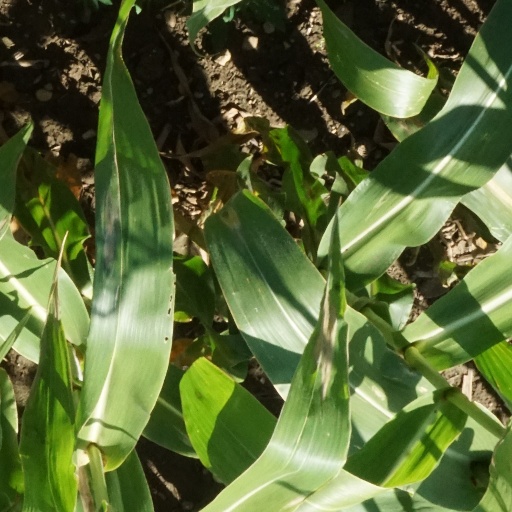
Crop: maize; corn